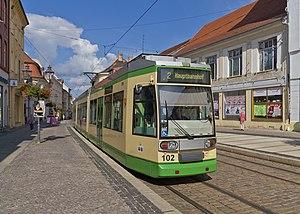
Le tramway de Brandebourg-sur-la-Havel est le réseau de tramways de la ville de Brandebourg-sur-la-Havel, en Allemagne. Long de 17,65 km, il comporte trois lignes.